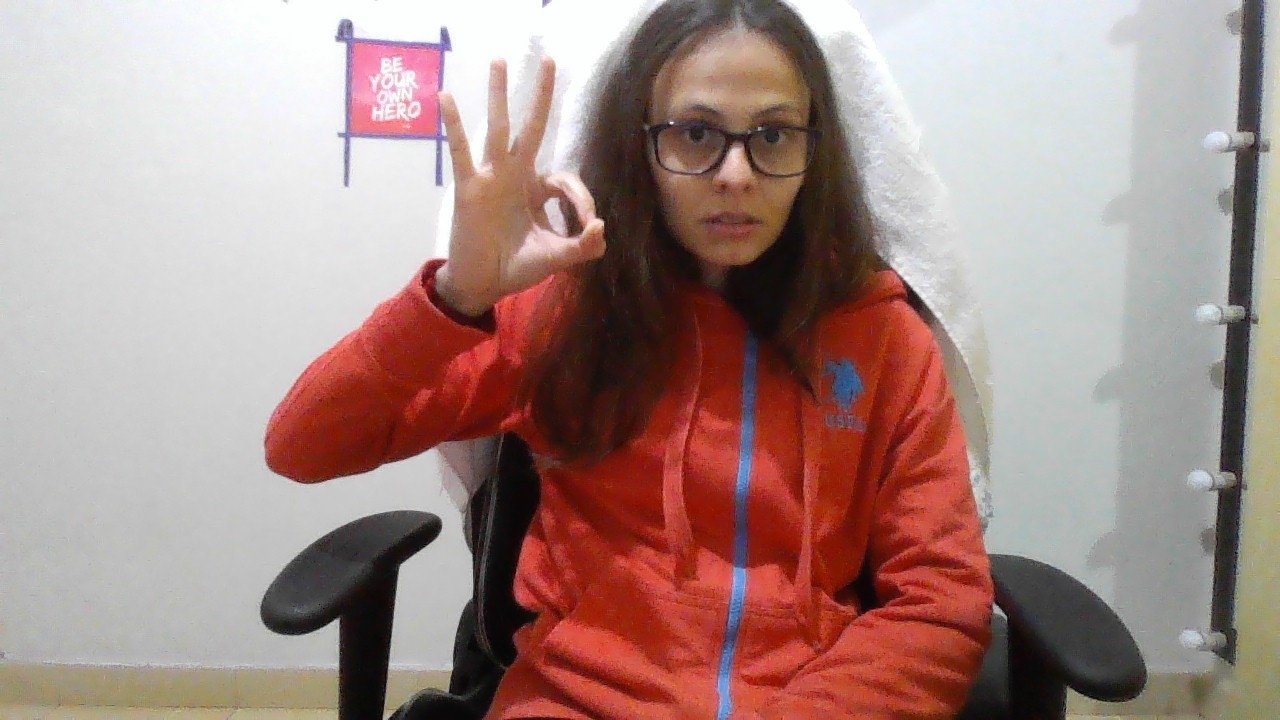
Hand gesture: ok